Fionna Campbell

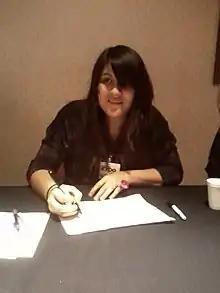
Natasha Allegri created the character of Fionna (2014)

Fionna Campbell and Cake the Cat were created by "Adventure Time" storyboard artist Natasha Allegri as fan art. Fionna Campbell was originally created as a genderbent version of Finn the Human, the protagonist of the series "Adventure Time", while Cake was a genderbent and species swapped version of Finn's brother Jake the Dog. In an interview with "Comic Book Resources," Allegri stated that she first designed the characters after someone on an online forum requested that she draw genderbent fan art.